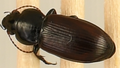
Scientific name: Amara alpina
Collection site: Niwot Ridge NEON (NIWO), plot NIWO_006